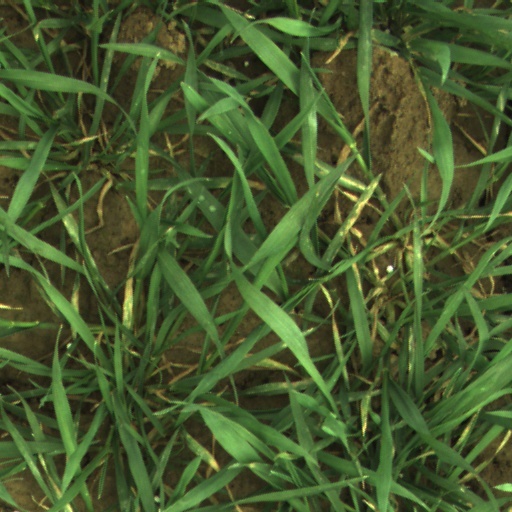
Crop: wheat